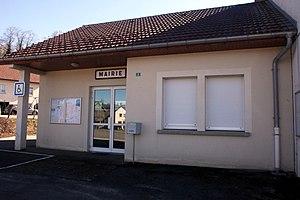
Mairie de Mancenans-Lizerne.
Mancenans-Lizerne est une commune française située dans le département du Doubs en région Bourgogne-Franche-Comté.